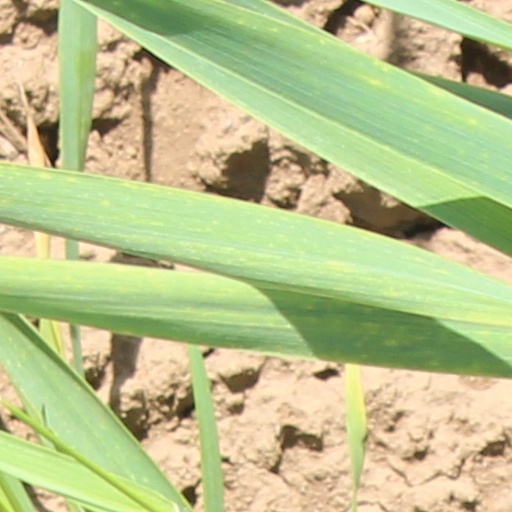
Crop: wheat